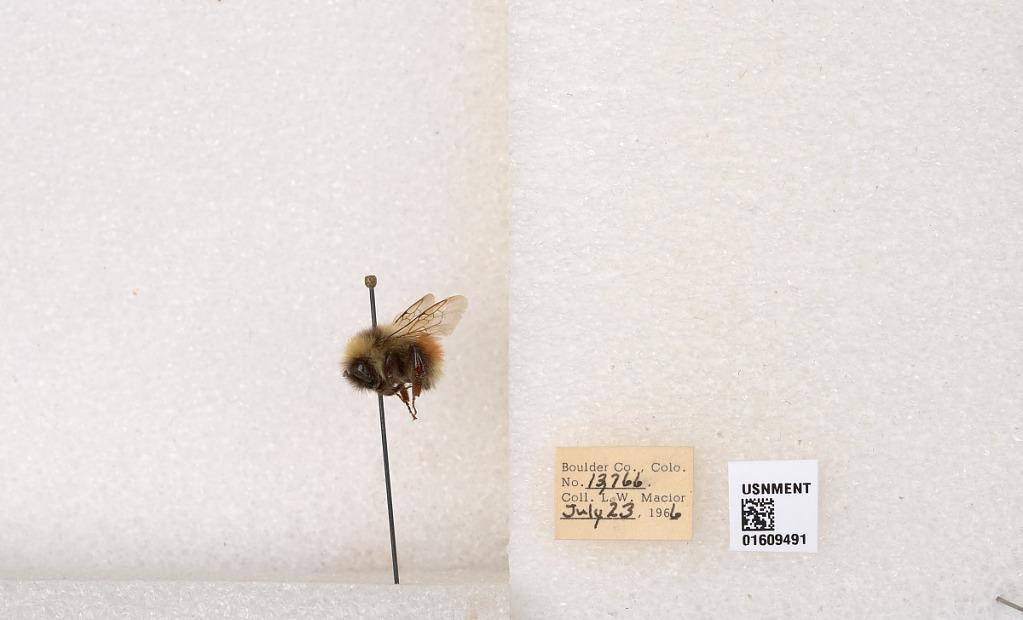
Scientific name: Bombus (Pyrobombus) sylvicola Kirby
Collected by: L. Macior
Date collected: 1966-7-23
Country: United States
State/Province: Colorado
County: Boulder
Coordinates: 40.0263, -105.3